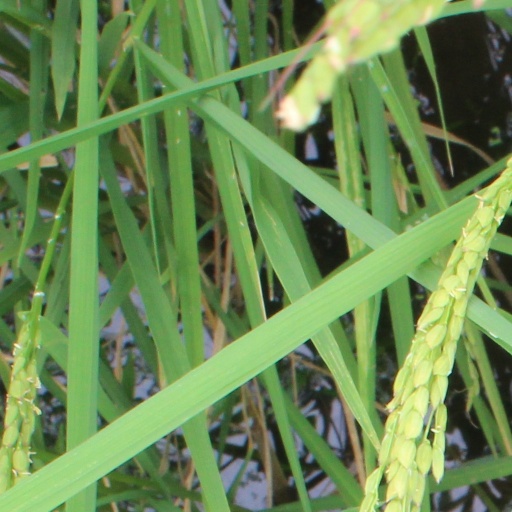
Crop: rice